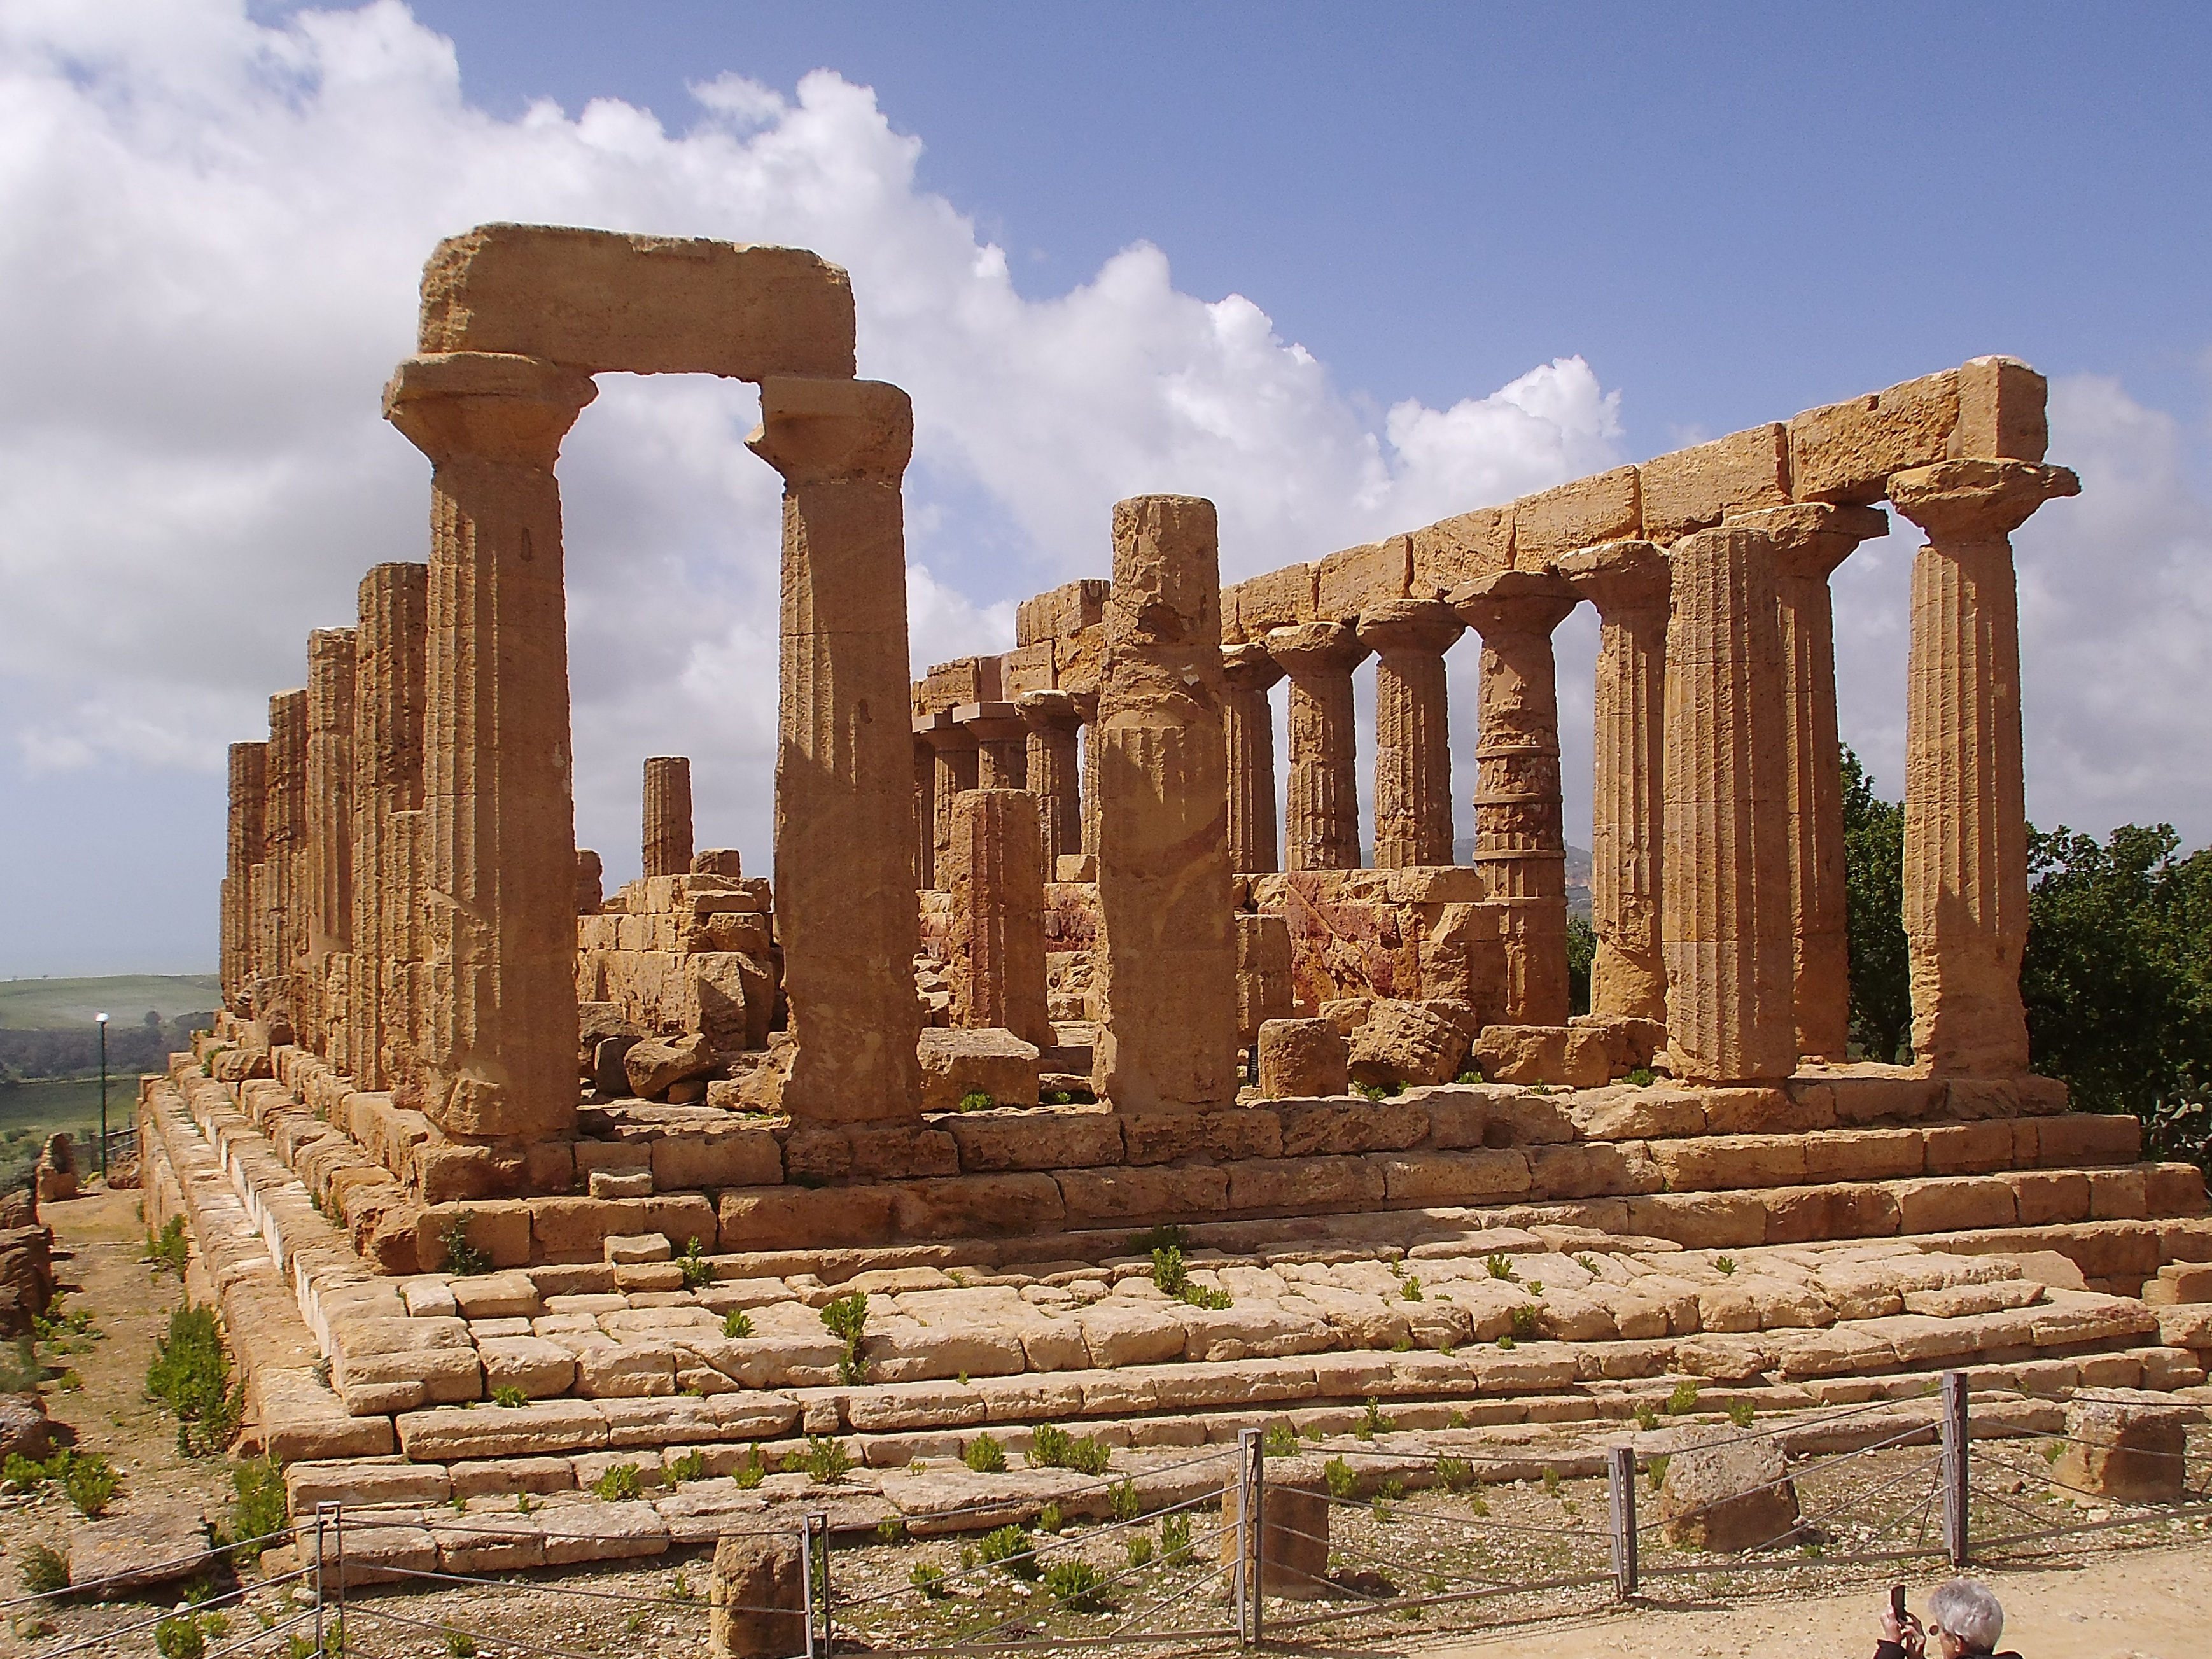
structure, building, arch, column, landmark, place of worship, temple, ruins, monastery, history, sicily, antiquity, archaeological site, unesco world heritage site, roman temple, hindu temple, historic site, ancient history, egyptian temple, ancient roman architecture, ancient greek temple